STS-131

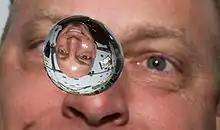
Astronaut Clayton Anderson playing with a water bubble.

The joint STS-131/Expedition 23 crews had the morning off on flight day 8. After their morning off the crews continued their transfer activities, which are more than seventy percent complete. The crews also conducted several PAO events, including VIP events with Roscosmos, Russian president Dmitry Medvedev, RSC Energia, the Japanese Aerospace Exploration Agency (JAXA), Japanese students, astronaut Mamoru Mohri, and Japanese dignitaries. Later, commander Alan Poindexter, pilot Jim Dutton, and mission specialists Dorothy Metcalf-Lindenburger and Stephanie Wilson participated in an in-flight interview with several American media outlets including Fox News, ABC World News, and MSNBC. While the PAO events took place, Rick Mastracchio and Clay Anderson were preparing the spacesuits and tools they will use for the third and final spacewalk. Later in the day the pair will have a procedures review with other members of the ISS and shuttle crews. After the review, they will enter the airlock, close the hatch and lower the pressure to 10.2 psi and breathe pure oxygen for their campout.